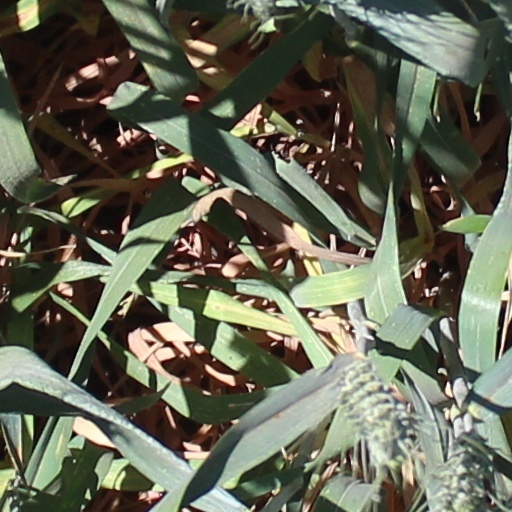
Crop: wheat